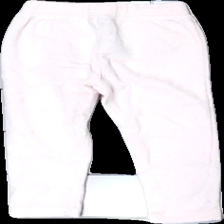
View: back
Type: Trousers
Category: Children
Brand: Not in the list
Brand text on label: lupilu
Colors: White, Pink
Material: 100% cotton
Pattern: Dots
Cut: Regular
Size: 86
Season: All
Stains: Major
Damage: fläckar
Damage location: middle center
Damage 2: fläckar
Damage 2 location: middle right
Damage 3 location: bottom center
Price range: <50
Recommended usage: Export
Description: rosa byxor med prickar på, fläckar fram